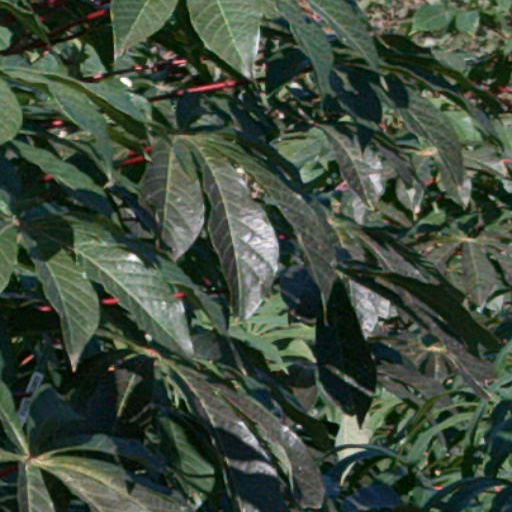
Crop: cassava